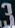
Number: 3